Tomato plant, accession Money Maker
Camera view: bottom (45 deg); turntable rotation: 300 degrees
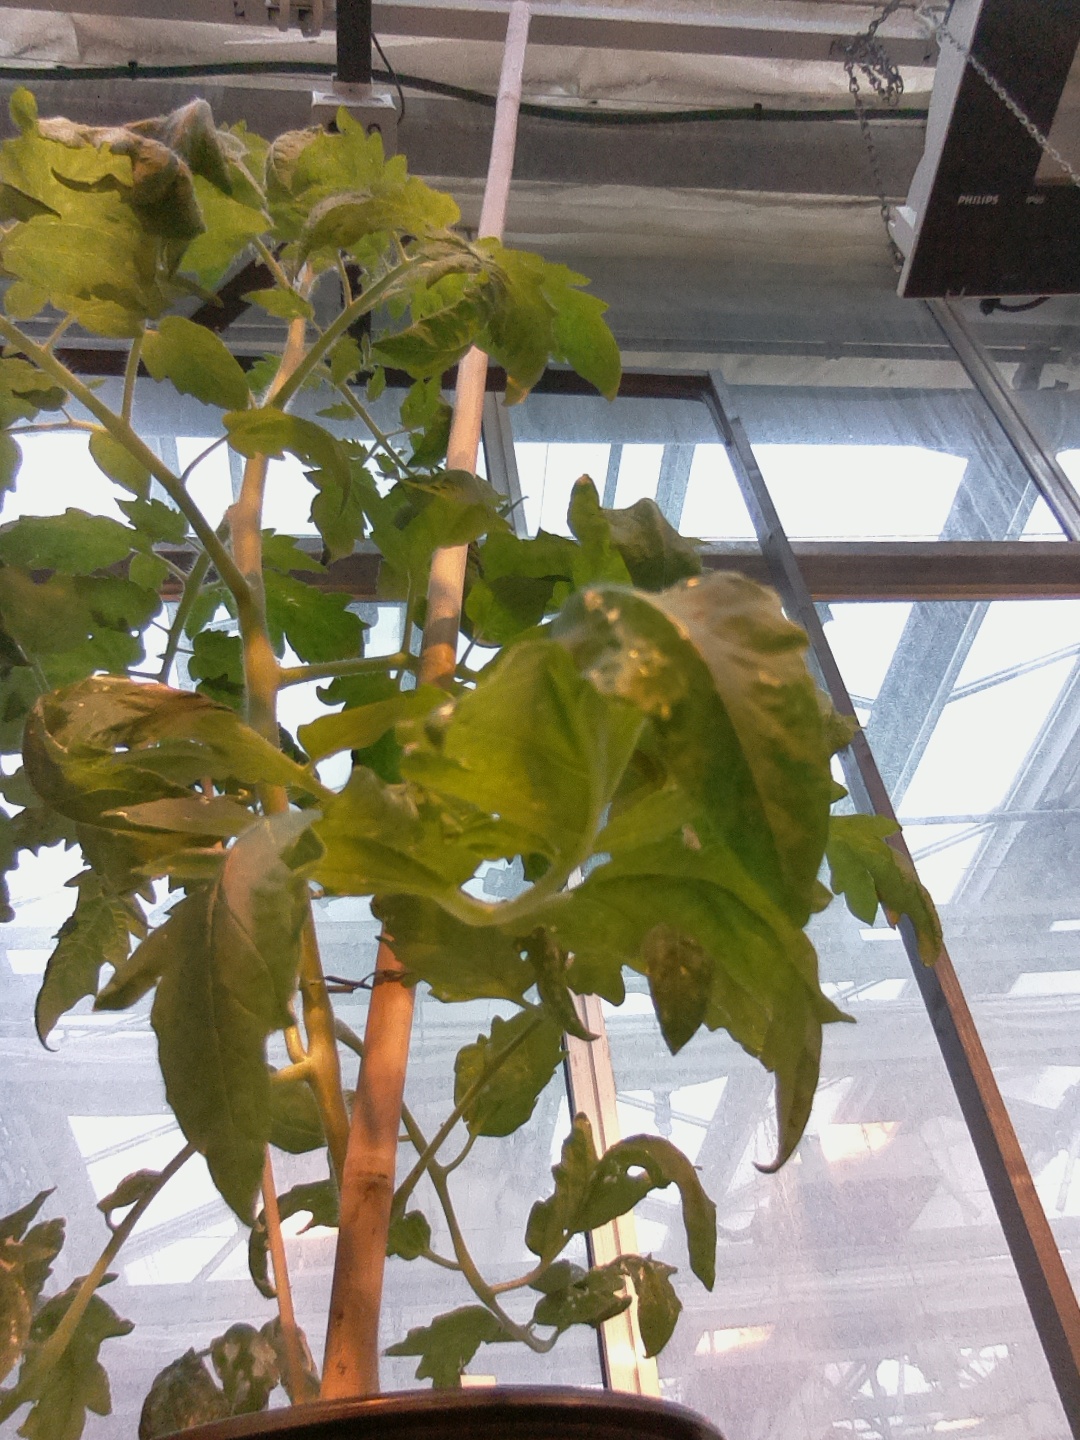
BBCH growth stage 54: 4 inflorescences visible